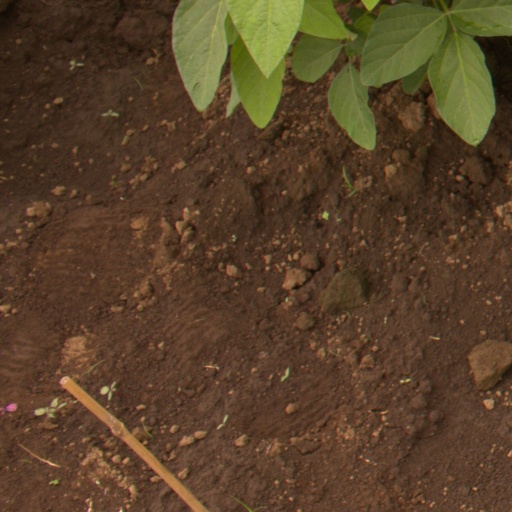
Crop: soybean